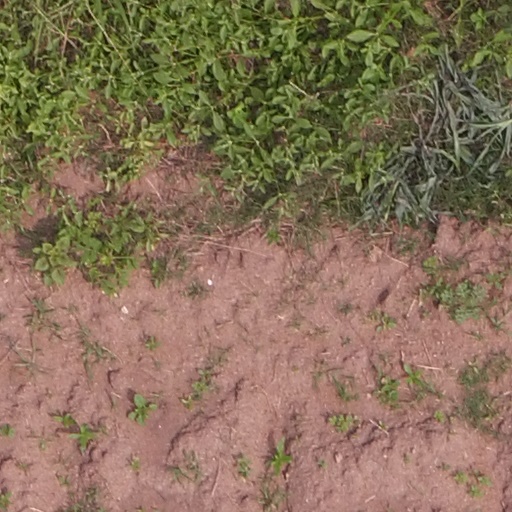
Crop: maize; corn